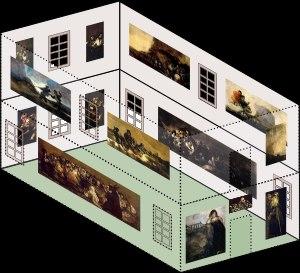
Les Peintures noires est une série de quatorze fresques de Francisco de Goya peintes avec la technique de l’huile al secco pour décorer les murs de sa maison, appelée la Quinta del Sordo, que le peintre avait acquise en février 1819 ; ces fresques furent transférées sur toile entre 1874 et 1878. Elles sont actuellement conservées au Musée du Prado, à Madrid.
La Quinta del Sordo, appelée également Quinta de Goya, est le nom donné à une propriété située sur la colline de l'ancienne commune de Carabanchel Bajo, dans la périphérie de Madrid en Espagne. Francisco de Goya y a vécu lors de ses dernières années passées en Espagne, avant de s'exiler à Bordeaux, en France. Dans la maison principale, et sur deux étages, se trouvaient les fameuses Peintures noires du peintre aragonais. La maison fut démolie l'été 1909.
Les Moires est une huile réalisée par Francisco de Goya entre 1819 et 1823. C'est l'une des Peintures noires, des œuvres peintes à même les murs de la maison, appelée Quinta del Sordo, que Goya acquit en 1819.
Francisco José de Goya y Lucientes, dit Francisco de Goya, né le 30 mars 1746 à Fuendetodos, près de Saragosse, et mort le 16 avril 1828 à Bordeaux, en France, est un peintre et graveur espagnol. Son œuvre inclut des peintures de chevalet, des peintures murales, des gravures et des dessins. Il introduisit plusieurs ruptures stylistiques qui initièrent le romantisme et annoncèrent le début de la peinture contemporaine. L’art goyesque est considéré comme précurseur des avant-gardes picturales du XXᵉ siècle.